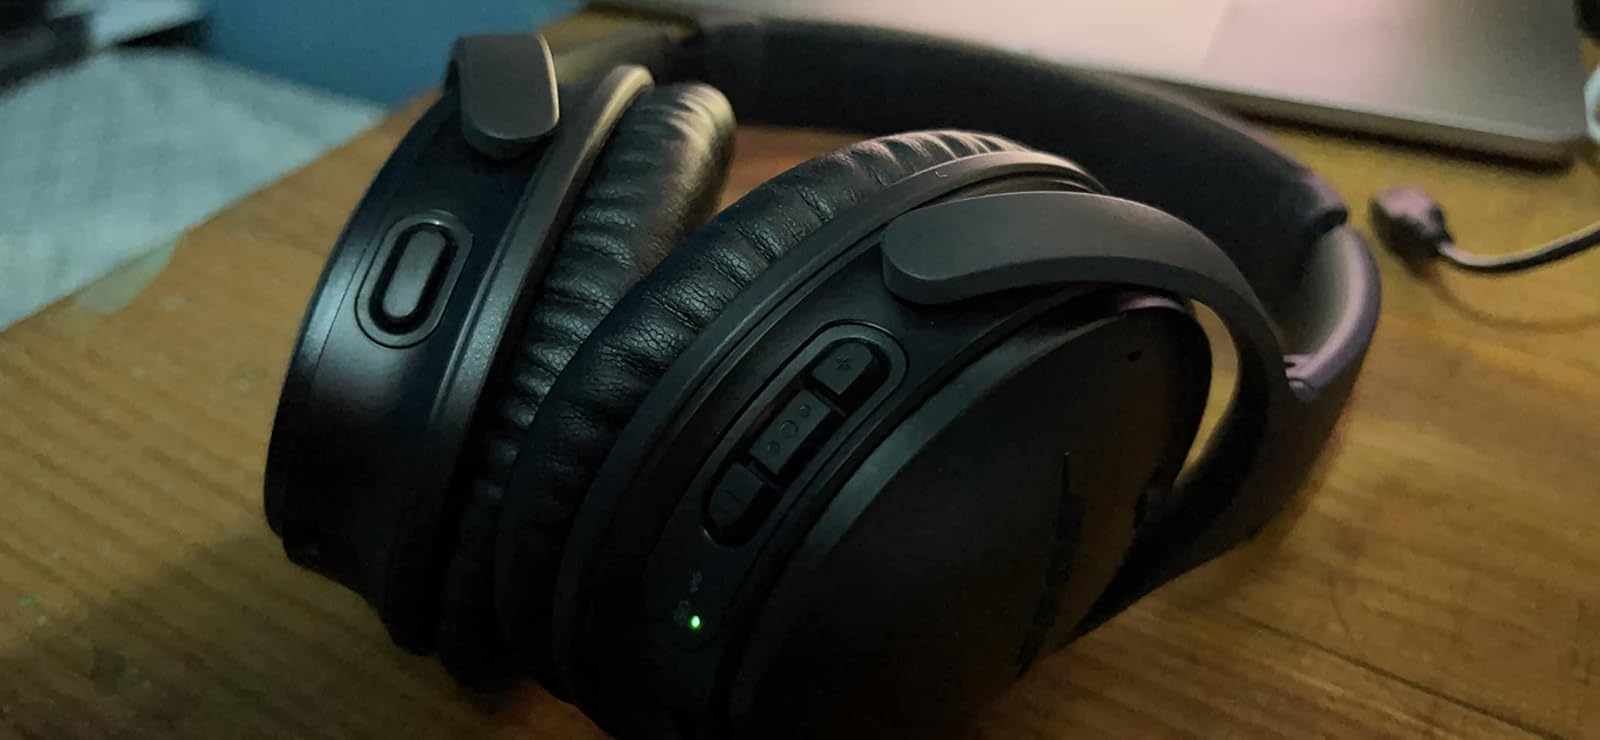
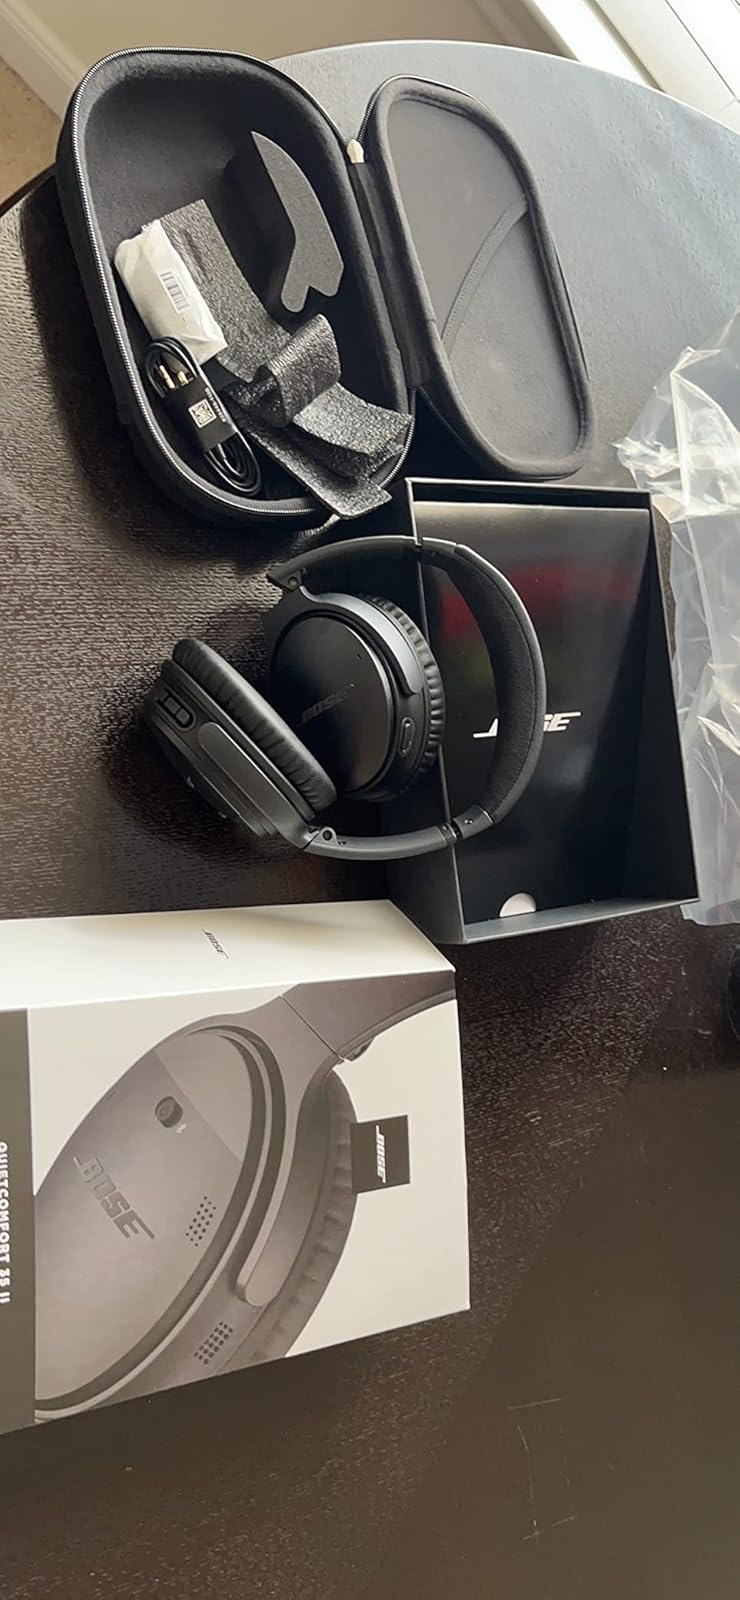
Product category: headphones
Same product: yes